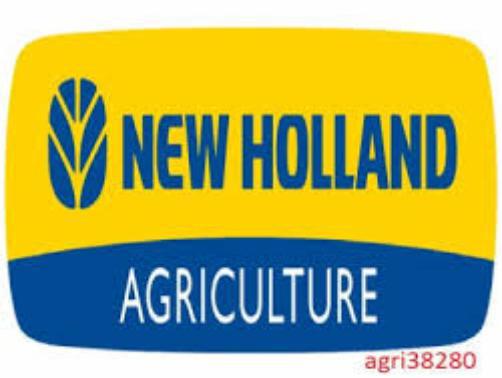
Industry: Others